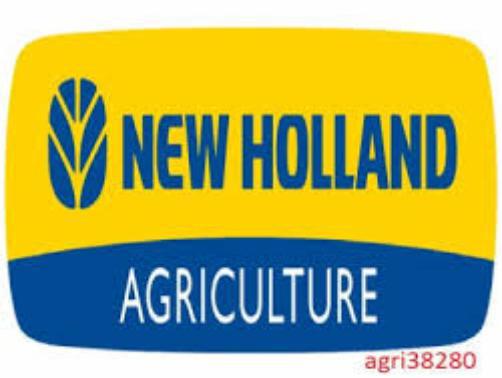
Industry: Others